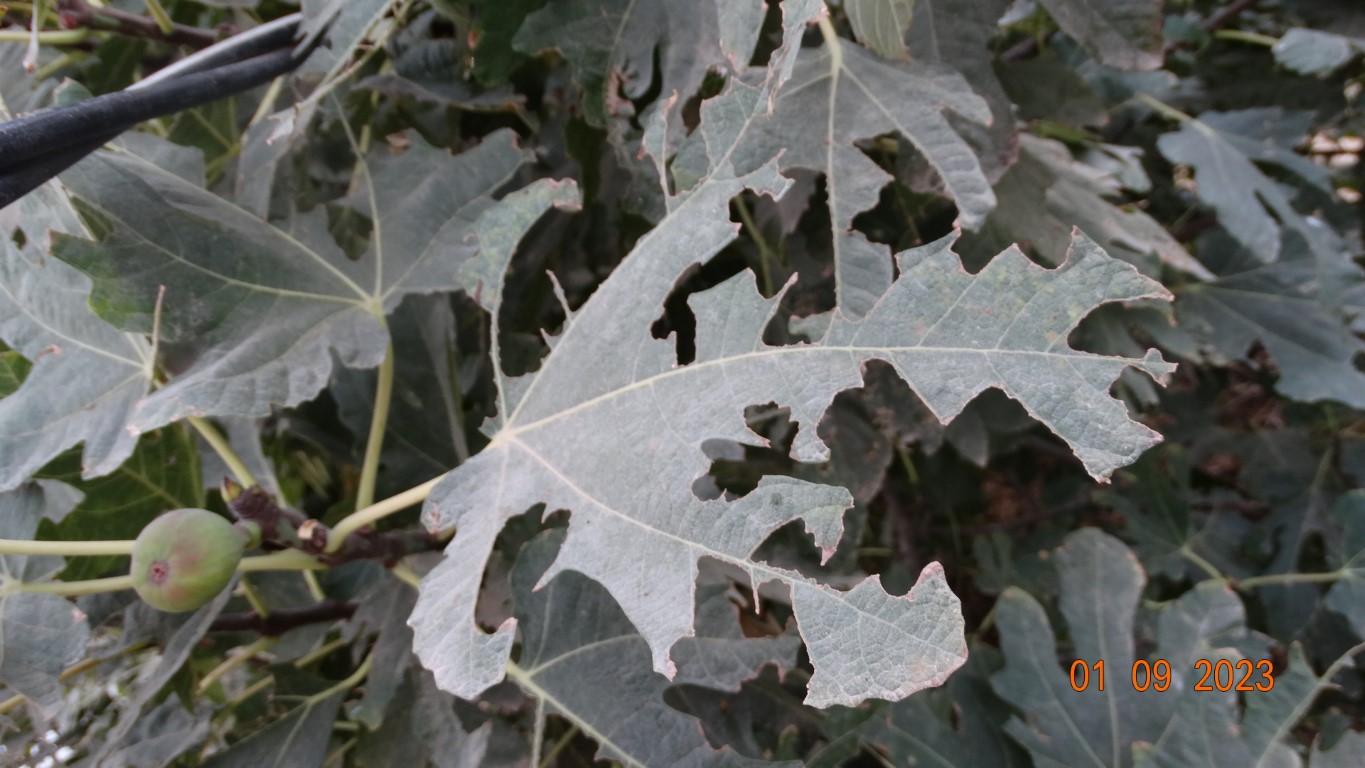
Label: infected